St Peter's Church, Belgrave

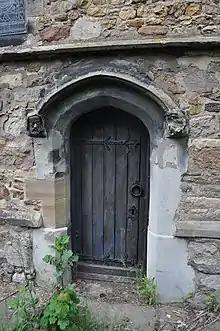
Doorway

The church consists of a chancel, nave, south porch, vestry, tower and north and south aisles. The tower used to have a spire but this was removed in 1824. The chancel and arcades date from the 13th century. The chancel also has 13th century windows with spikes, quatrefoils and circles, as well as a 12th-century tomb slab, sedilia and Elizabethan tablet to Ambrose Belgrave (died 1571). The south porch was built in 1826.